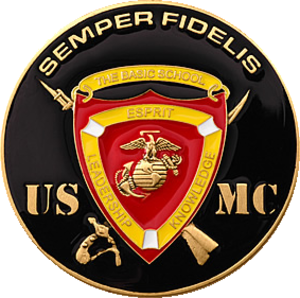
L'école de base est l'endroit où tous les officiers nouvellement engagés et nommés du Corps des Marines des Etats-Unis apprennent les bases du métier d'officier des Marines. L'école de base se trouve à Camp Barrett, Quantico, Virginie, au sud-ouest du complexe Quantico Base du Marine Corps. Chaque année, plus de 1 700 nouveaux officiers sont formés, provenant de l'Académie navale des États-Unis, de l'École des candidats officiers et des programmes de promotion des officiers en limite de service et des adjudants du Marine Corps.